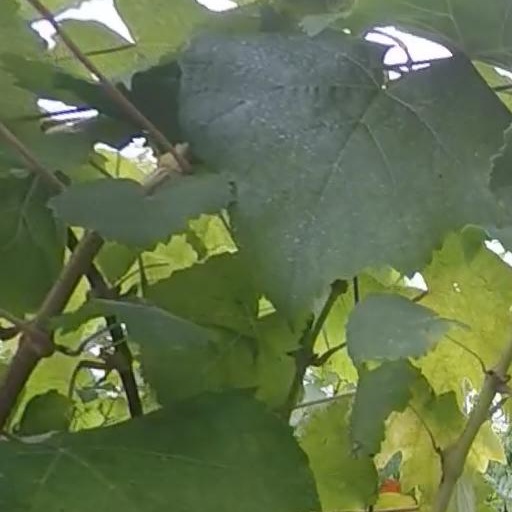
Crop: grape